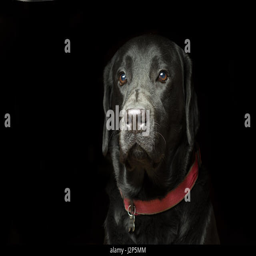
portrait of a labrador dog close - up on a black background